Evangelium Longum

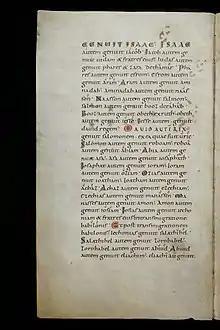
Text page of the Evangelium longum (p. 8) with golden capitals at the beginning of every sentence

The text of the Evangelium longum was written by the monk Sintram, of whom Ekkehard says that "his fingers were admired by all the world" and that his "elegant writing’s consistency is captivating". Johannes Duft and Rudolf Schnyder likewise comment on the "admirably uniform, astonishingly steady and even hand". The pages were carefully ruled with a stylus and inscribed with the so-called "Hartmut minuscule" that was typically used in Saint Gall in the 9th century. Abbot Hartmut (872-883) himself developed this late Carolingian minuscule in and for Saint Gall. Every sentence in the Evangelium longum begins with a golden painted capital letter resulting in a total of twenty to thirty of these capitals per page. On some pages there are moreover golden initials, two of which, namely the "L" and "C" on pages 7 and 11, according to Ekkehard, were painted and gilded by Abbot Salomo himself. However, on closer examination, the initials were evidently created by the same hand as the rest of the manuscript, namely by Sintram’s. As Anton von Euw remarks, Ekkehard’s comment thus has to be interpreted as an empty phrase of praise (dt. “Ruhmesfloskel”) for the benefit of Abbot Salomo.